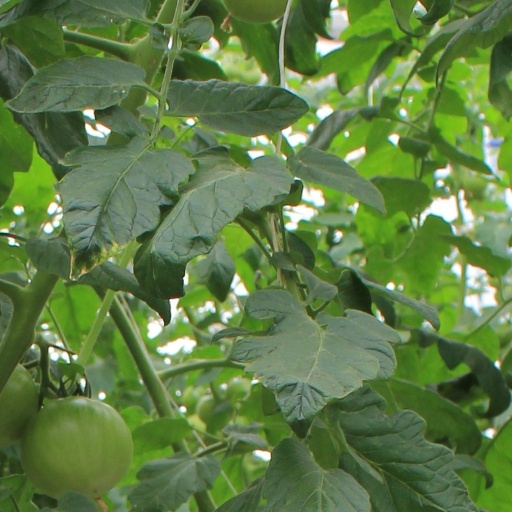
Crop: tomato